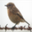
Label: bird